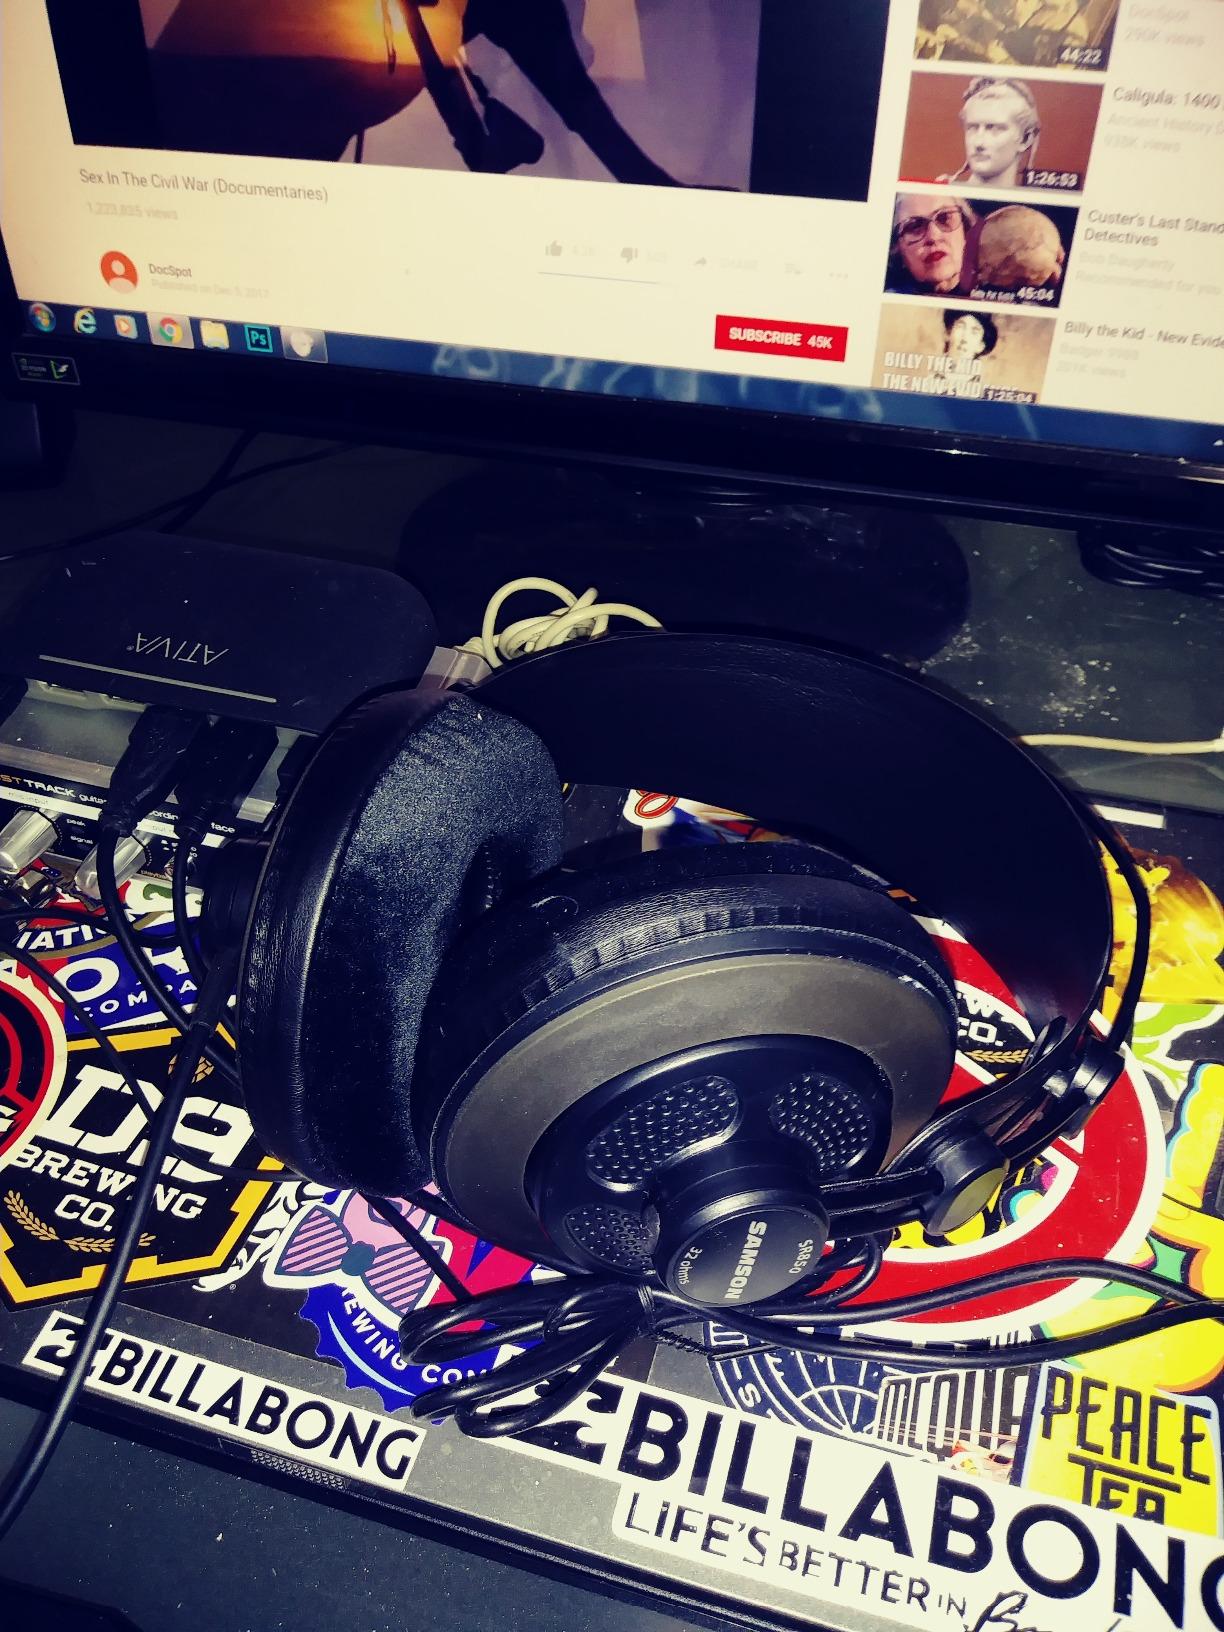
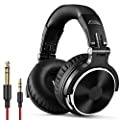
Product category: headphones
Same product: no